Rocket Science (film)

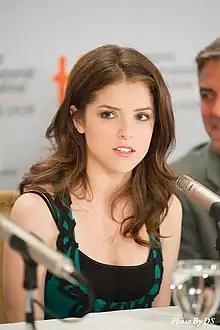
Anna Kendrick learned debate strategies and studied with a college debate coach to prepare for the role

Blitz and the film's producers considered having celebrity cameos in Hal's parents' roles, though he decided that cameos would draw away from the film as the celebrities would not be "onscreen long enough for them to become someone other than the celebrity". In between shooting the film and its release, Hill became a well-known celebrity with the films "Knocked Up" and "Superbad"; Blitz describes being "bummed about that" because of his reluctance to feature celebrities.